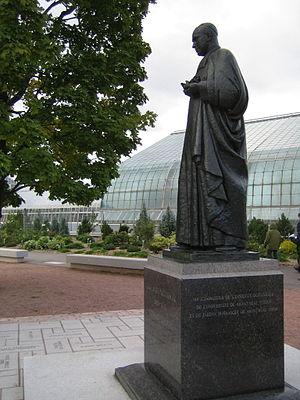
L’Herbier Marie-Victorin est situé dans les locaux du Centre sur la biodiversité de l'Université de Montréal adjacent au complexe principal du Jardin botanique de Montréal. Développé par le frère Marie-Victorin à partir de 1920, l'herbier est une collection regroupant plus de 634 000 spécimens de plantes séchées, indigènes et exotiques, dont 90 % de la flore du Québec. Le nombre de spécimens qu'il regroupe fait en sorte qu'il est le quatrième herbier en importance au Canada.
Montréal possède une riche tradition d'art public. Inscrites de plain-pied dans le paysage urbain, les œuvres d'art public façonnent l'environnement de la métropole. Qu'elles soient intégrées aux parcs, aux places publiques, aux bibliothèques ou aux centres culturels, ces œuvres font partie du décor quotidien du montréalais ou du visiteur. Reflet de notre histoire, les œuvres d’art public de la métropole comprennent notamment des sculptures, des monuments, des bustes, des fontaines et des œuvres d’art contemporain.
Frère Marie-Victorin est un religieux, botaniste, enseignant, professeur d'université, intellectuel et écrivain canadien. Au XXᵉ siècle, il est surtout connu pour ses travaux en botanique qui ont probablement culminé avec la publication de sa Flore laurentienne et l'élaboration de l'herbier Marie-Victorin. Il est le fondateur du Jardin botanique de Montréal. Il fut également associé à la fondation de l'Association canadienne-française pour l'avancement des sciences, créée en 1923 à Montréal, et devenue en 2001 l'Association francophone pour le savoir.